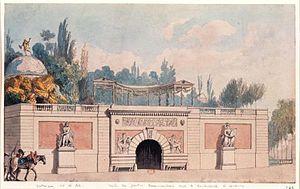
Porte du jardin Beaumarchais sur le boulevard Saint-Antoine Dessin à la plume et lavis à l'encre de Chine, aquarelle
Paul Guillaume le Romain est un architecte français actif dans le dernier quart du XVIIIᵉ siècle. Lauréat du Prix de Rome en 1775, collaborateur de Charles De Wailly, il est connu essentiellement pour avoir construit entre 1788-1790 à proximité de la Bastille l'hôtel de Beaumarchais, qui fut célèbre pour sa cour circulaire, sa façade en exèdre et son jardin à l'anglaise.